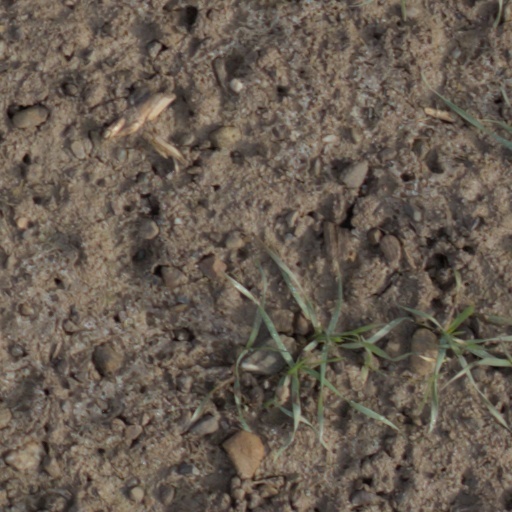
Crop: wheat